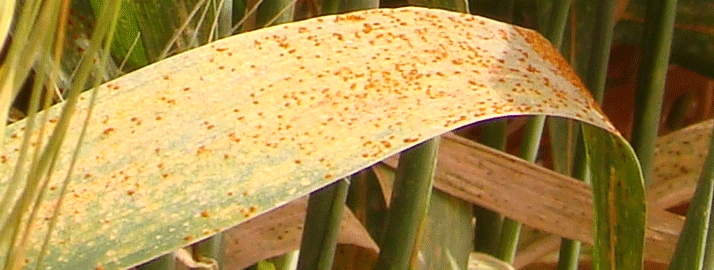
Label: Wheat___Brown_Rust